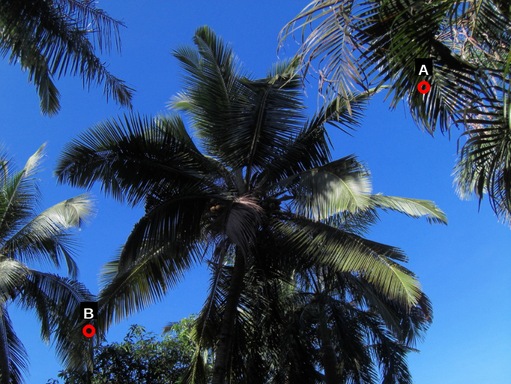
Question: Two points are circled on the image, labeled by A and B beside each circle. Which point is closer to the camera?
Select from the following choices.
(A) A is closer
(B) B is closer
Answer: A